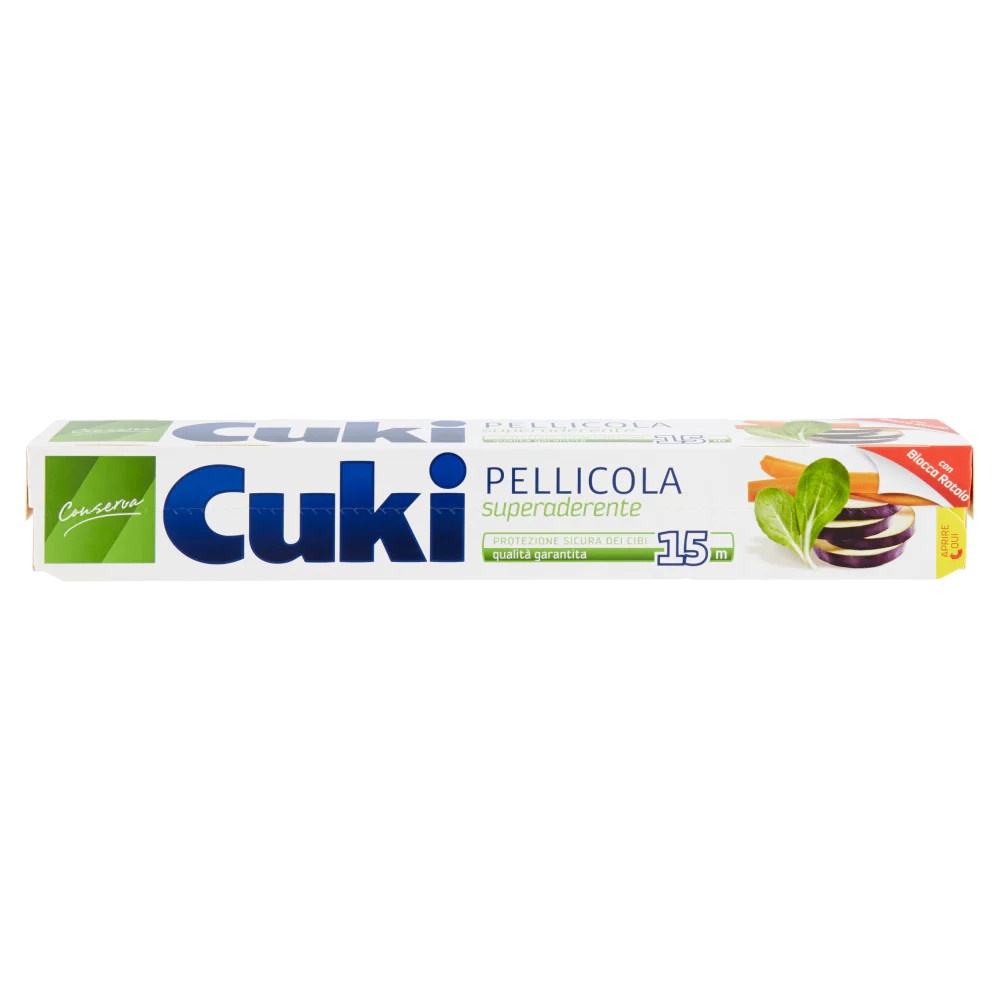
Cuki Pellicola 15 Mt
Brand: Cuki
Category: Home & Garden > Kitchen & Dining > Food Storage > Food Wraps > Plastic Wrap